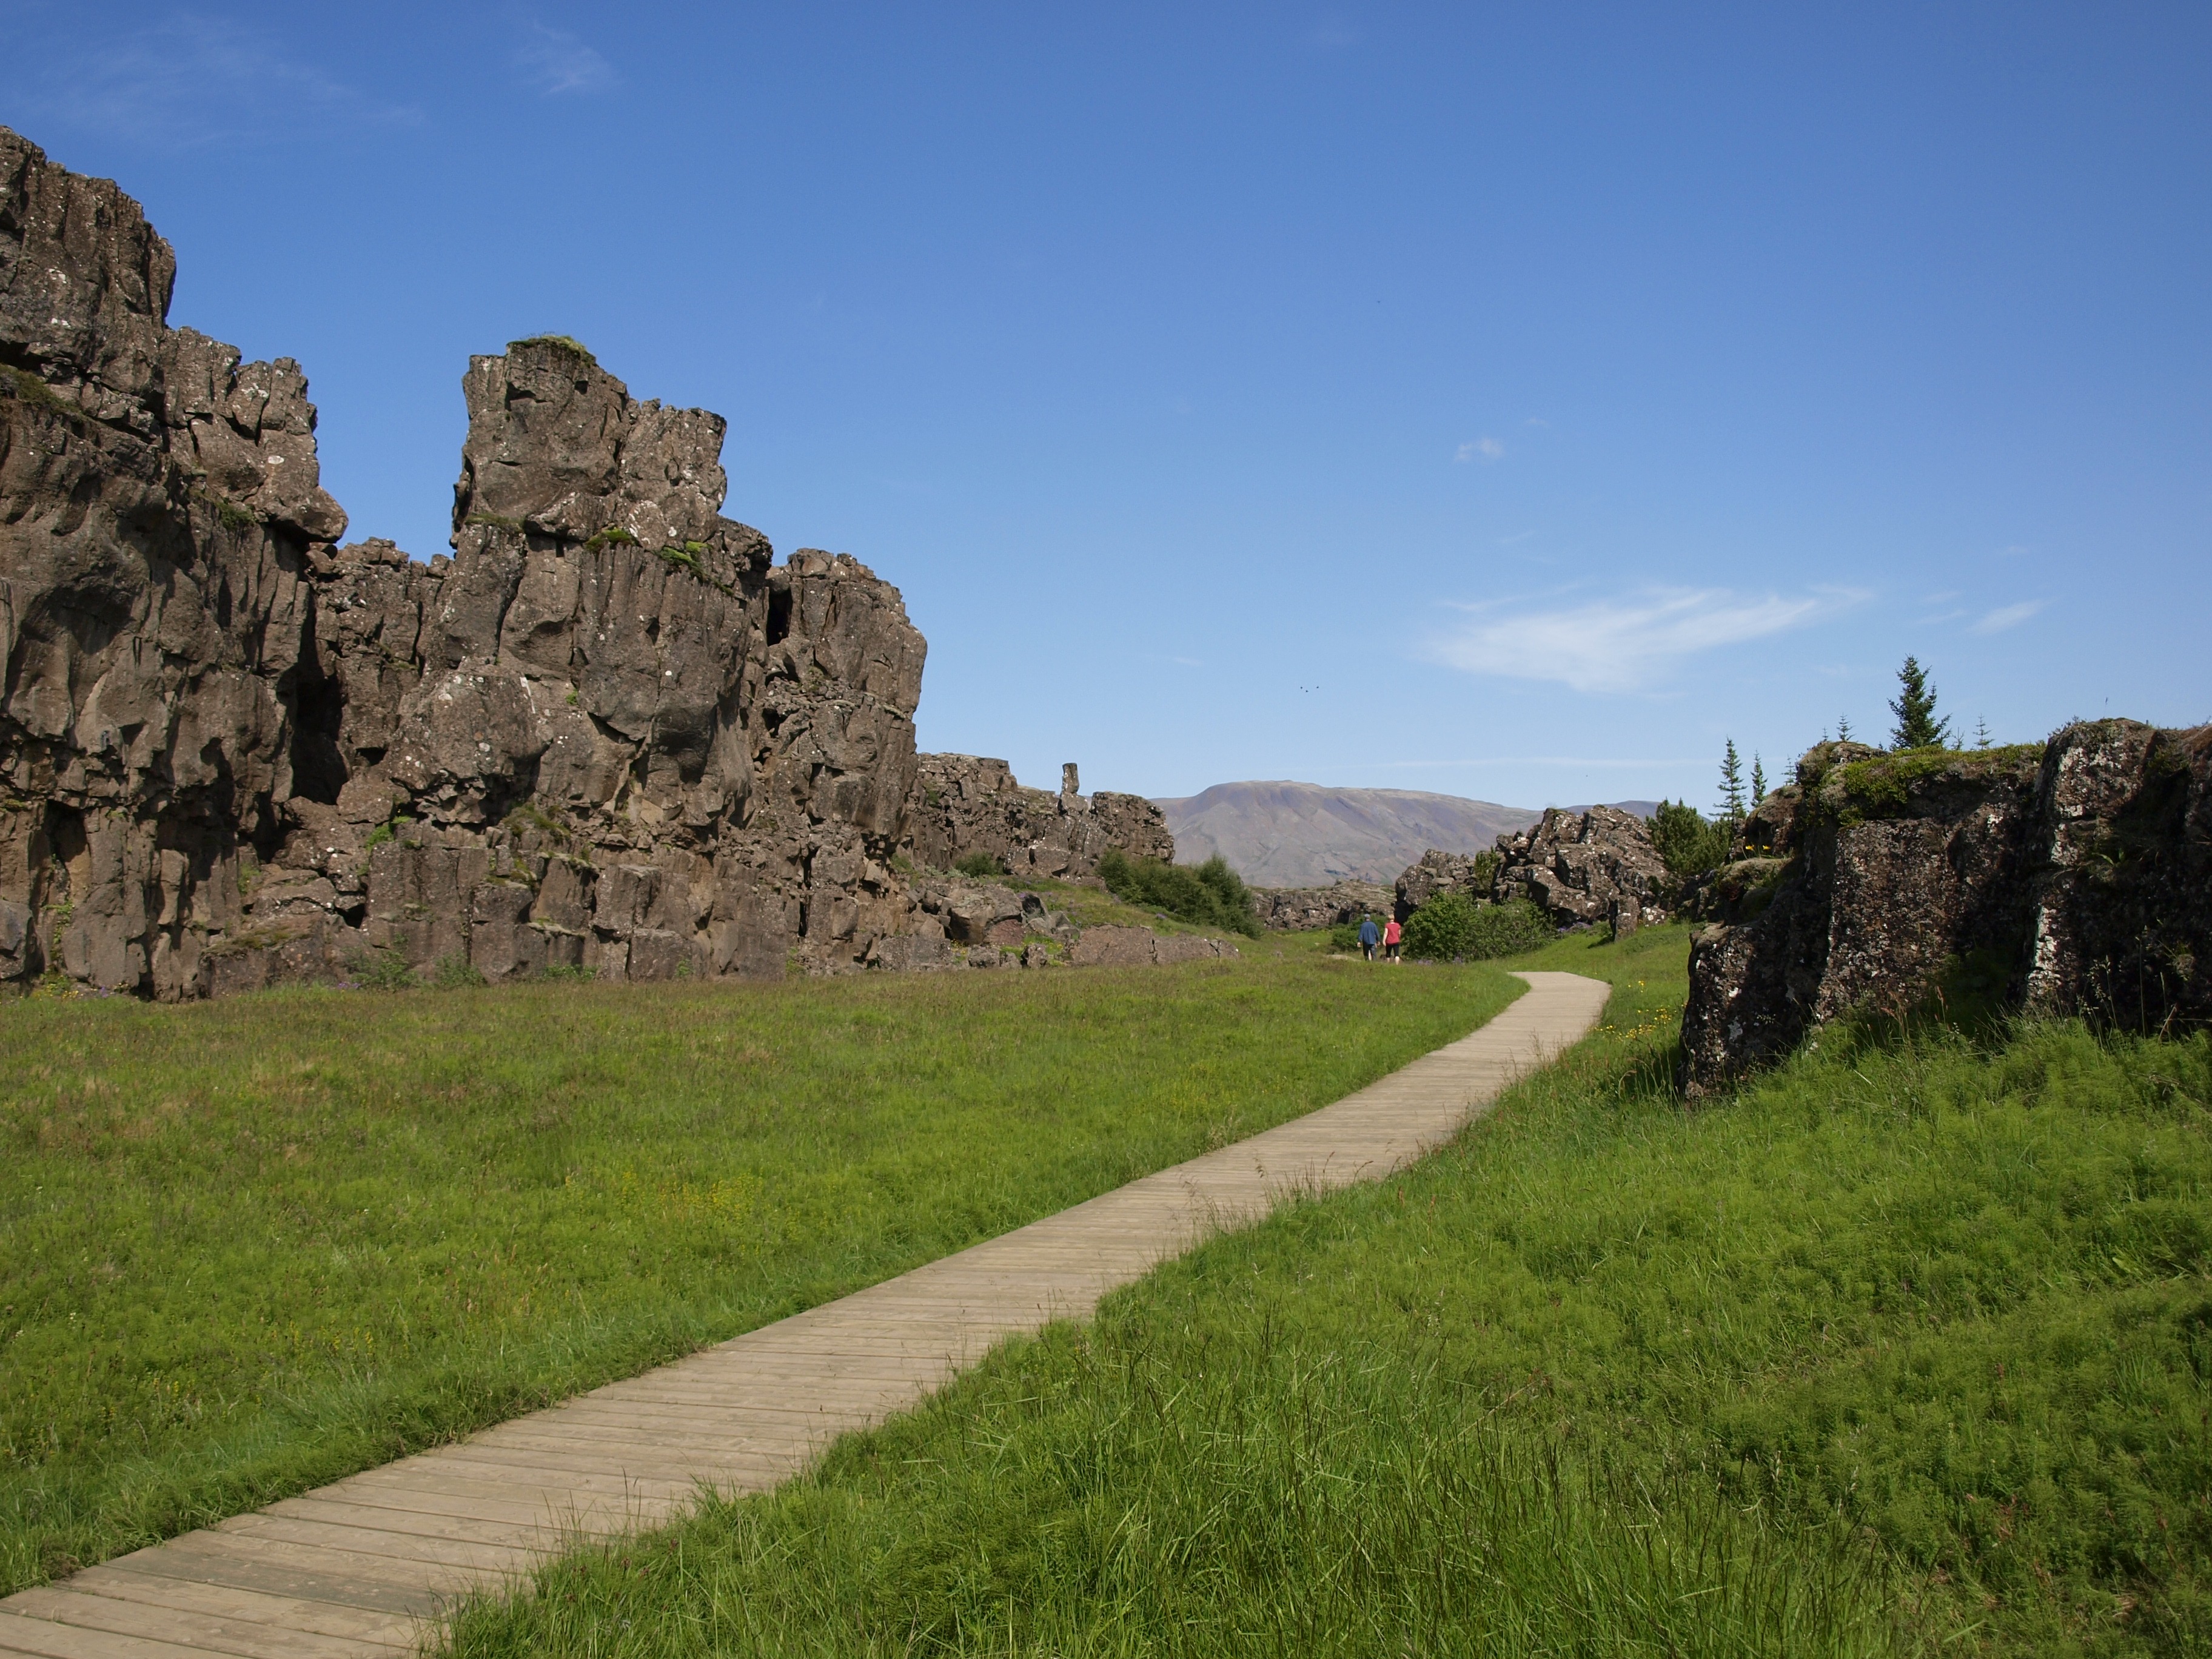
landscape, rock, hill, valley, cliff, castle, iceland, fortification, terrain, ruins, badlands, plateau, ecosystem, ingvellir, rural area, ancient history